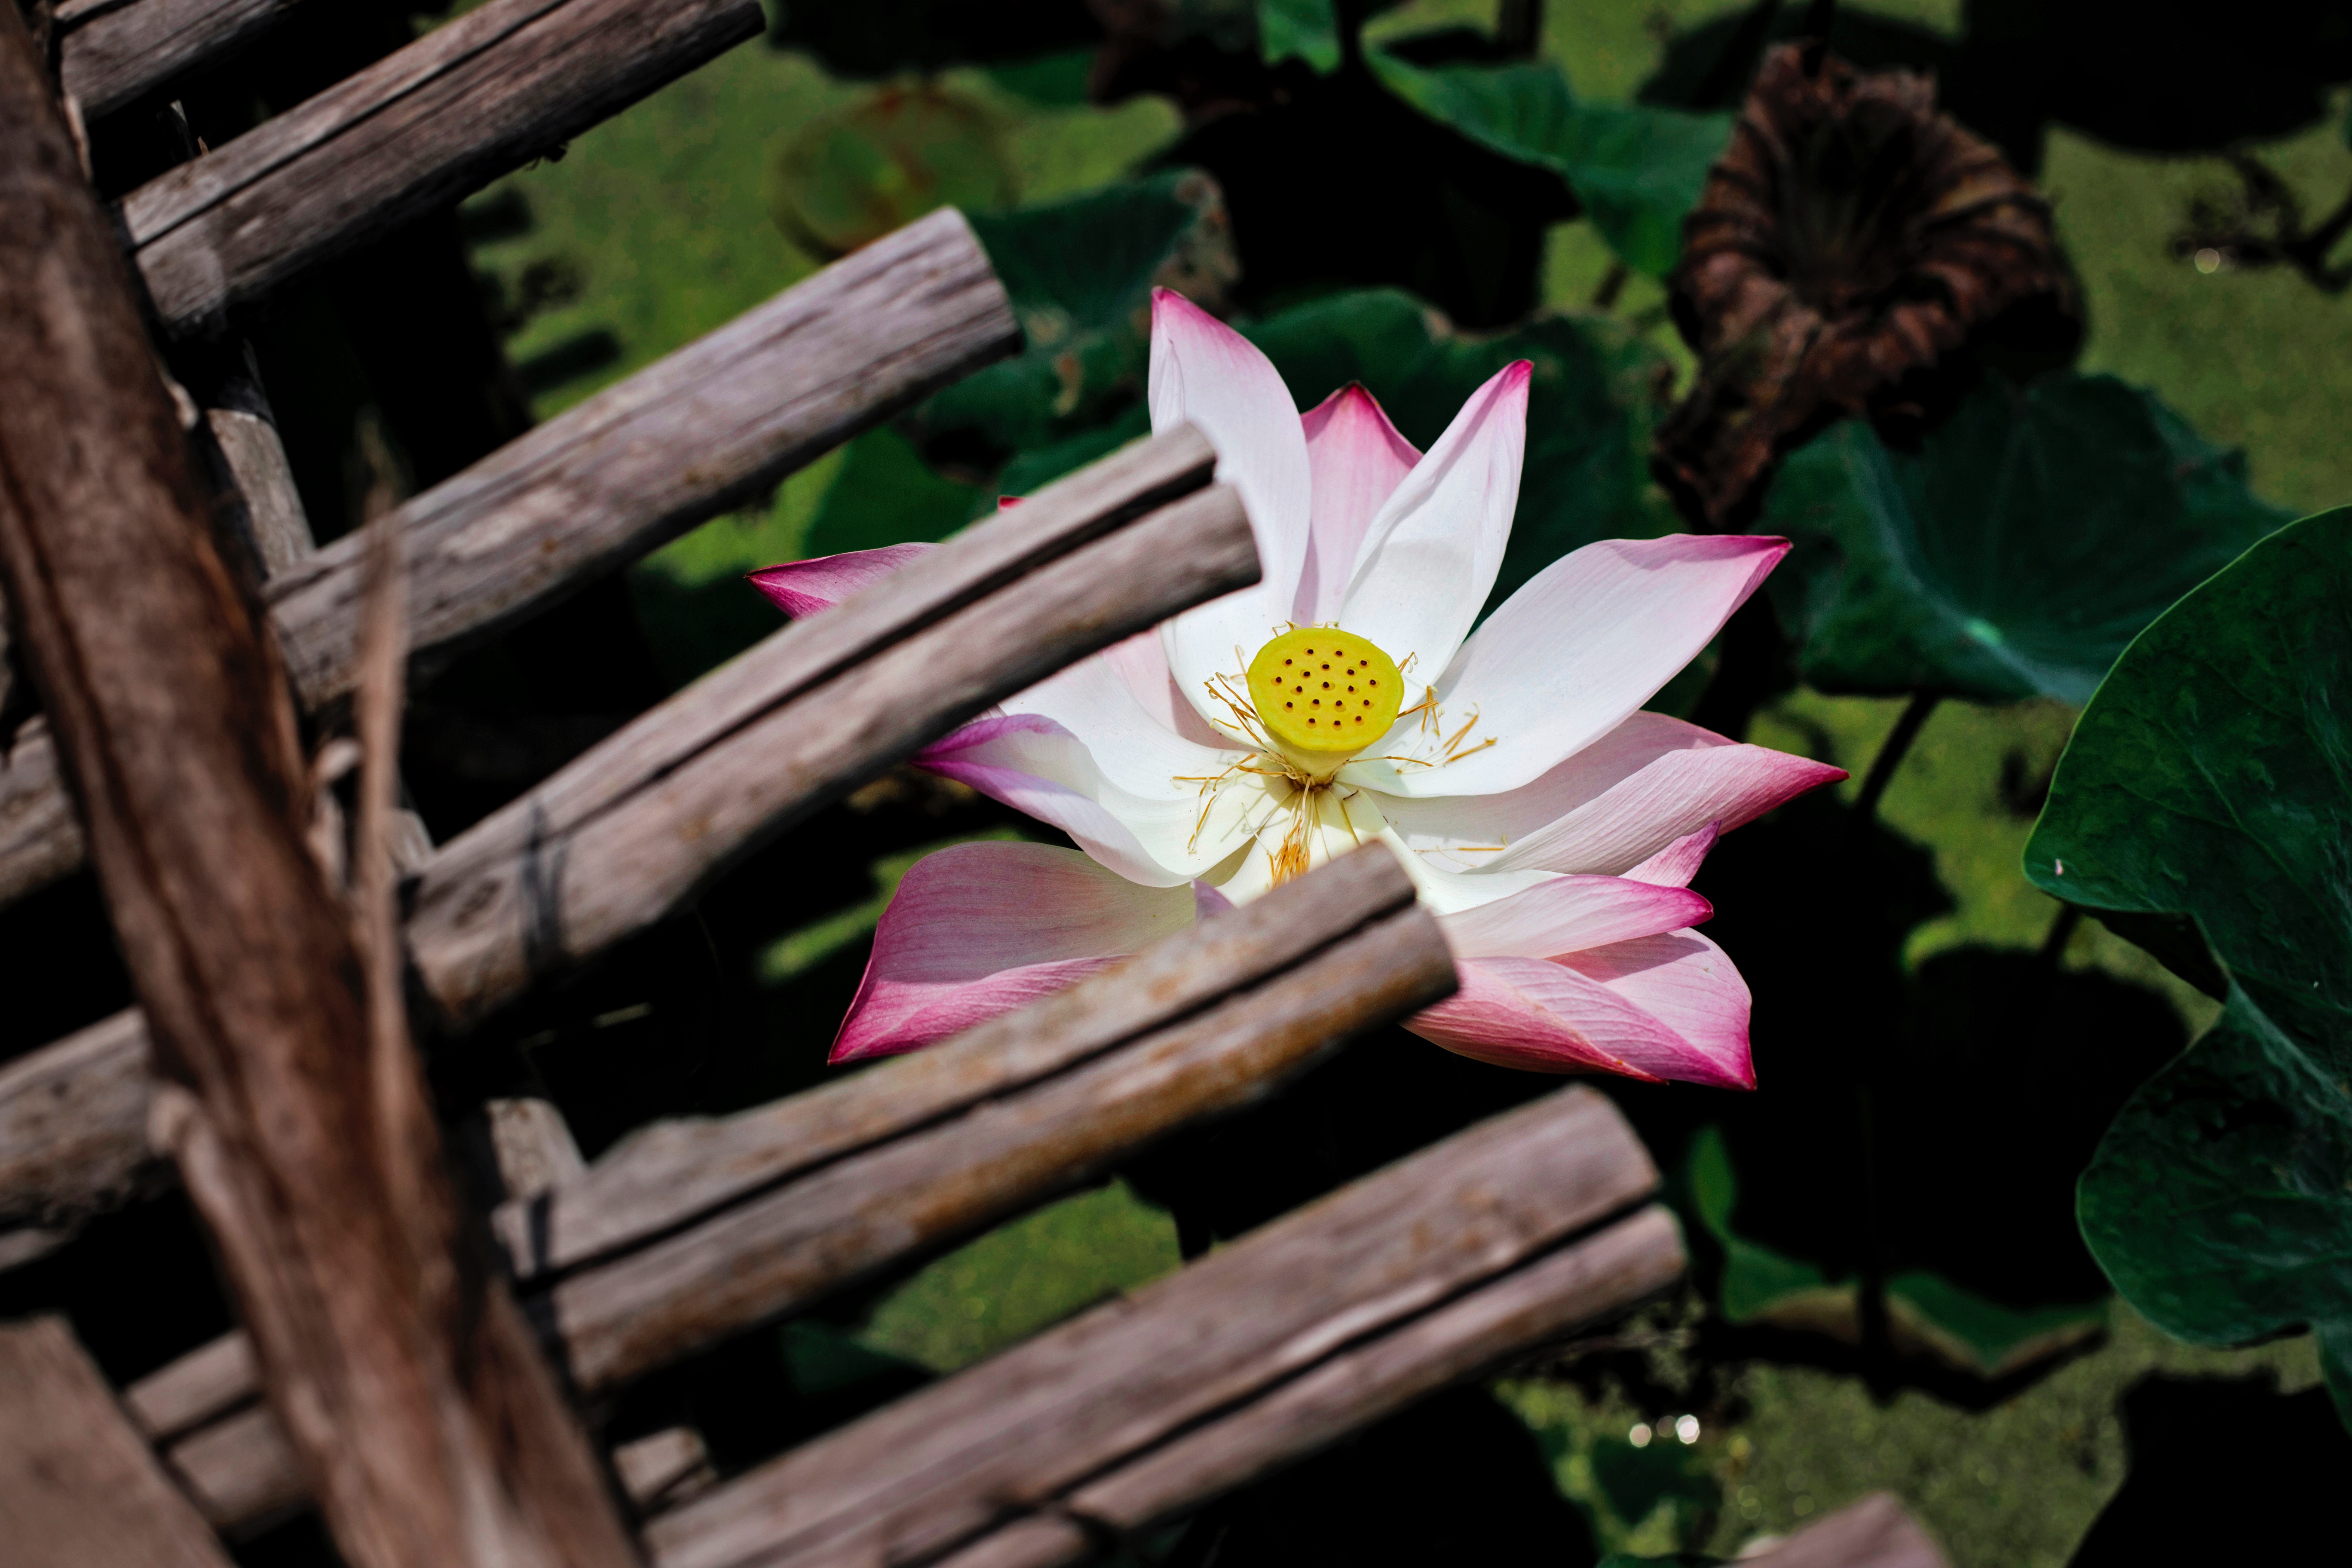
nature, blossom, plant, leaf, flower, petal, botany, garden, flora, wildflower, macro photography, flowering plant, land plant